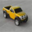
Label: pickup_truck